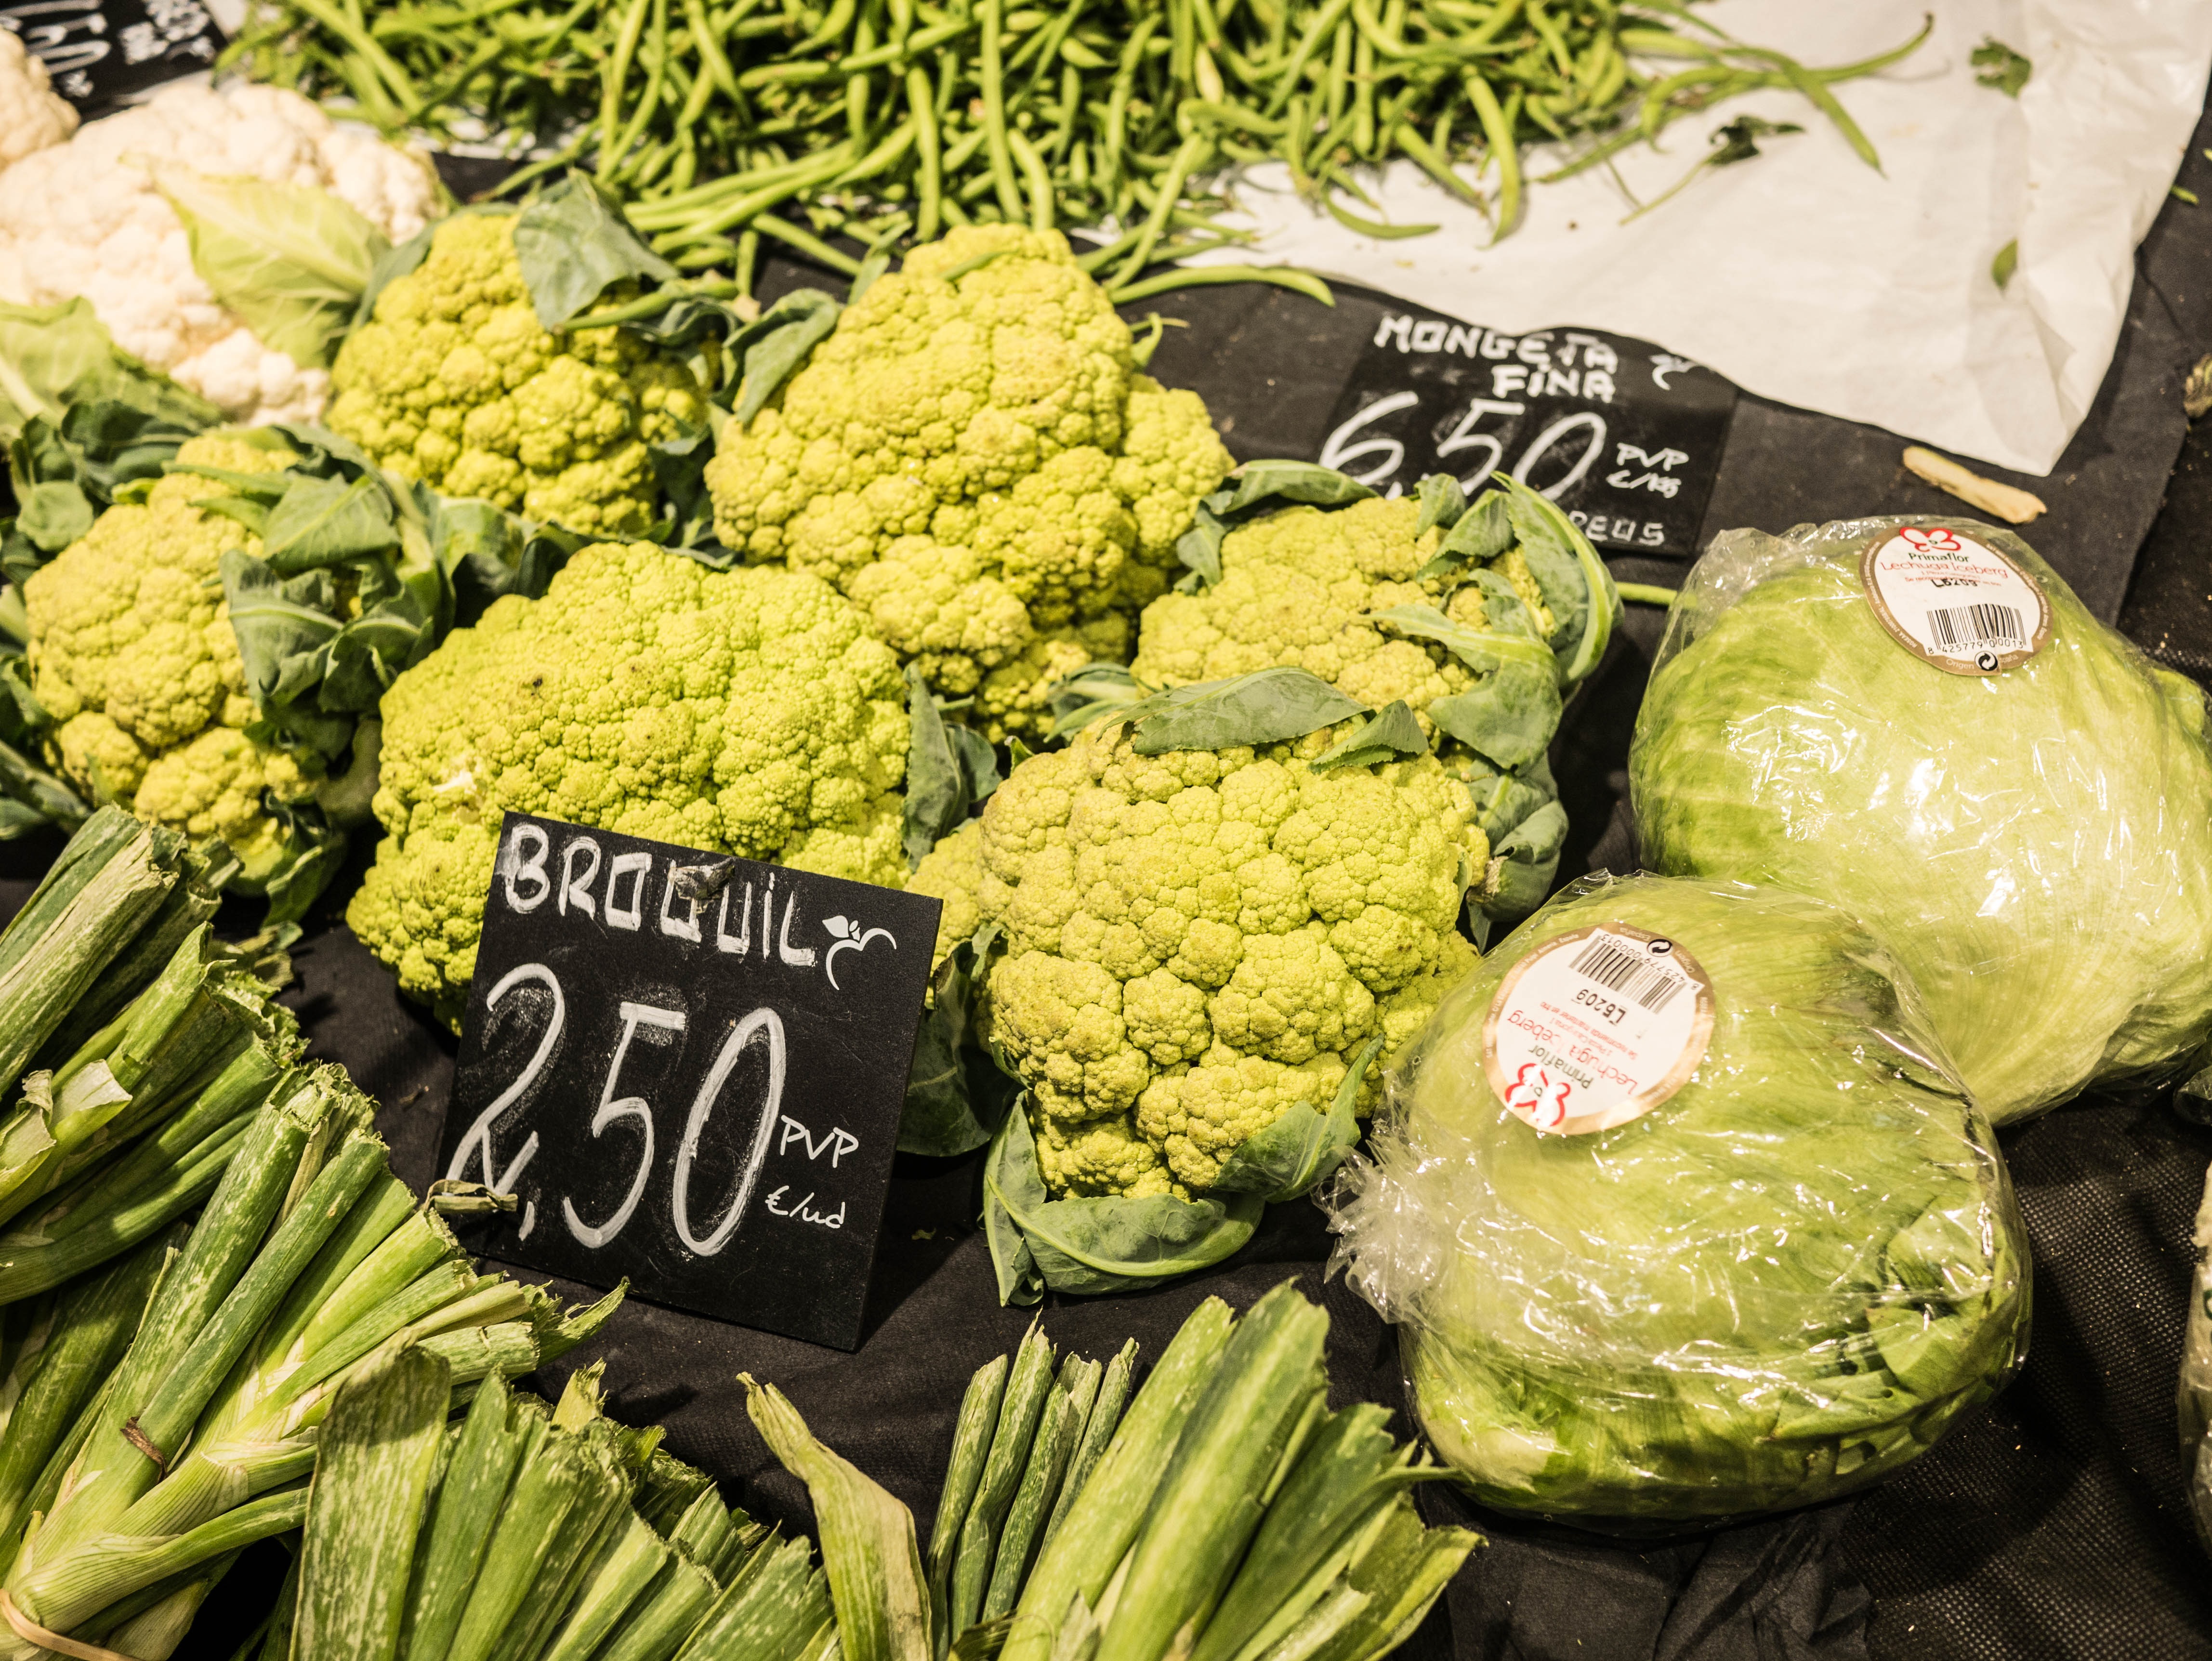
plant, flower, food, green, produce, vegetable, natural, fresh, market, healthy, delicious, barcelona, broccoli, vegetables, vegetarian, floristry, organic, land plant